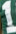
Number: 1